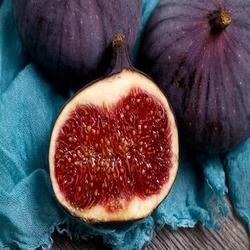
Label: Fig